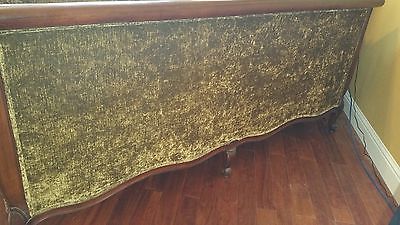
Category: sofa